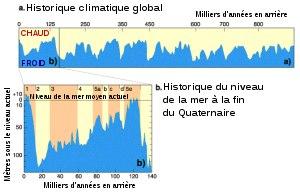
L’élévation du niveau de la mer est un phénomène constaté de nombreuses fois à l'échelle des temps géologiques sur l'ensemble de la Terre ; elle aboutit alors à une transgression marine. Elle peut être causée par des facteurs multiples et complexes qui résultent conjointement des effets des apports en eau des inlandsis, des calottes glaciaires et des glaciers, de l'expansion de l'eau sous l'effet de sa température, et de la variation de la répartition des masses d'eau sous l'effet des grands courants et des vents. L'élévation n'est pas uniforme ; elle varie selon les régions de l'océan. Il existe aussi, sur de grands pas de temps, des différences régionales temporelles liées aux courants et à la configuration des fonds et des côtes. Par ailleurs, les surcotes sont plus importantes dans les détroits exposés à des courants forts, en raison d'un effet de « goulet d'étranglement » face à l'onde de marée.